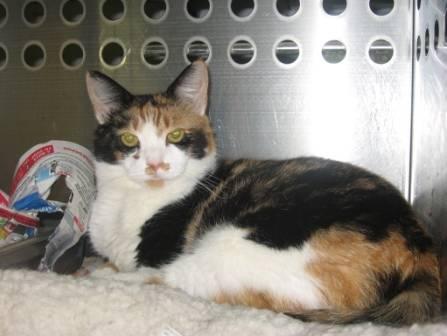
cat